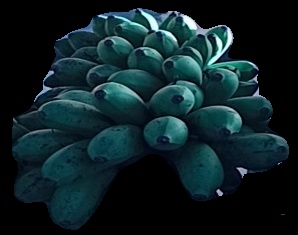
Variety: rasbale
Grade: grade2